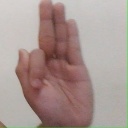
अक्षर: फ